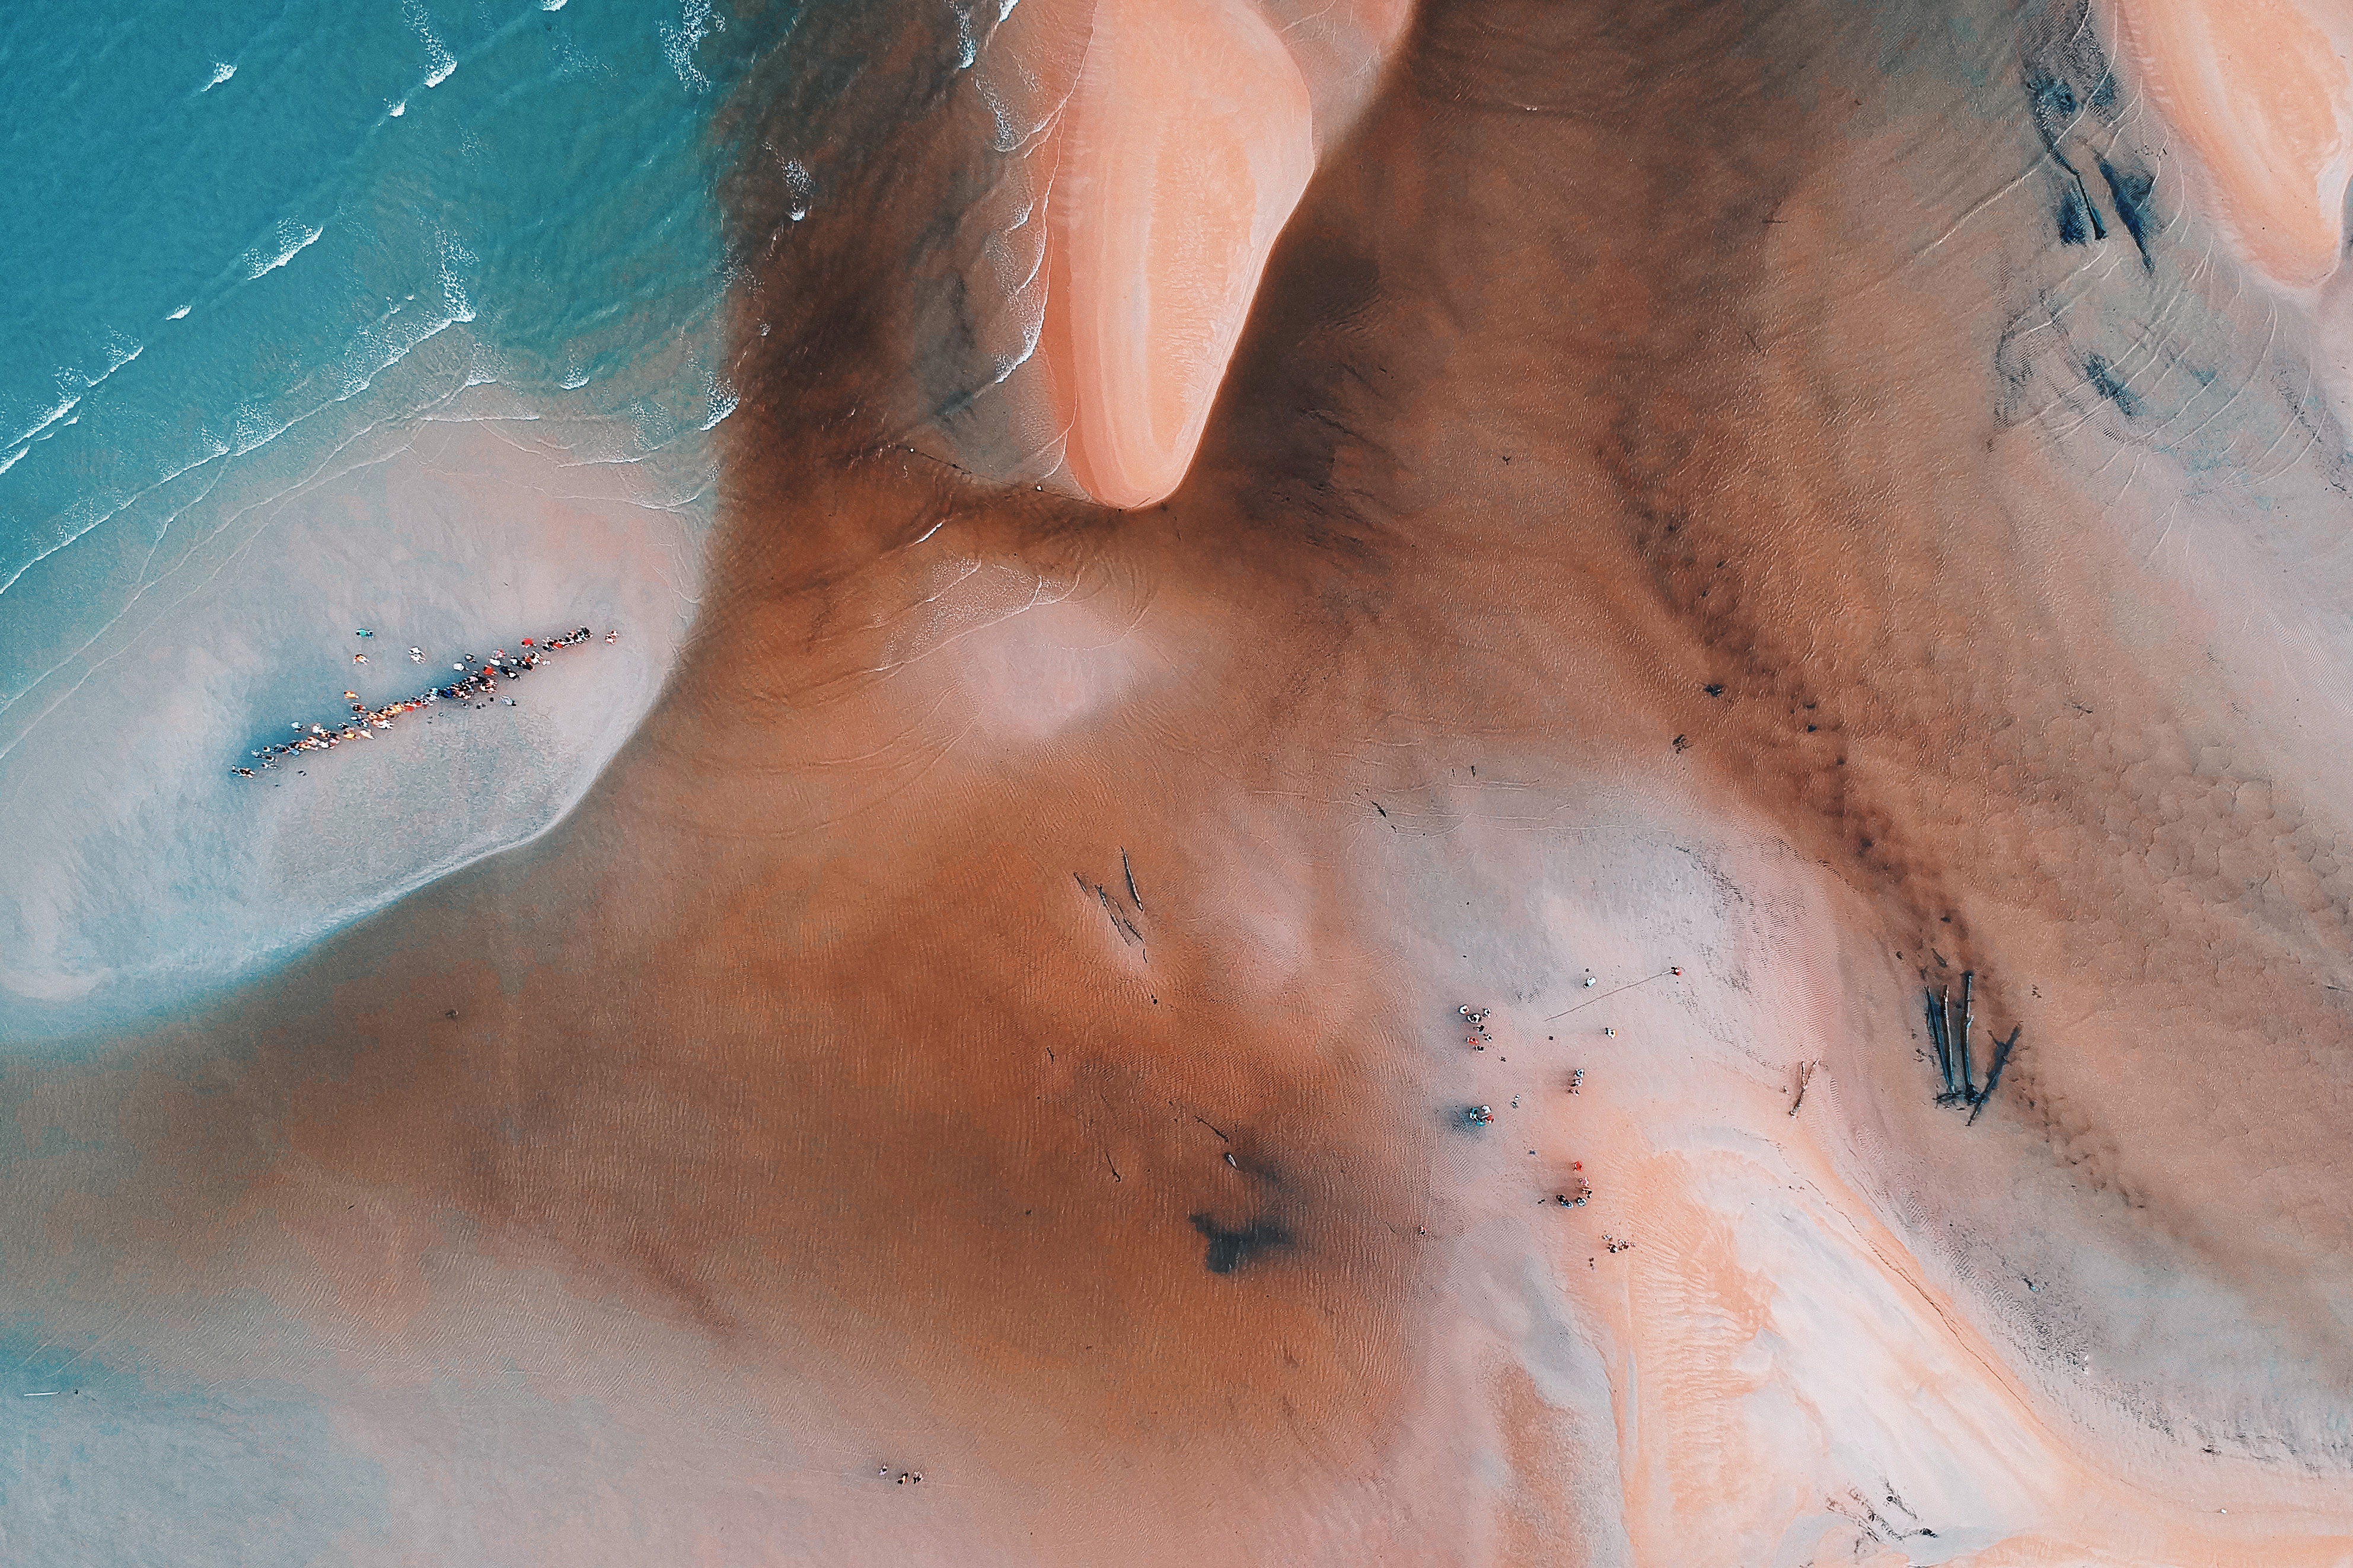
skin, face, nose, neck, close up, eye, organ, cheek, ear, photography, chest, flesh